Happisburgh

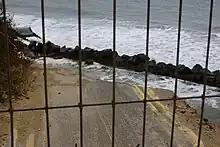
A Happisburgh road partially washed away by coastal erosion.

Land has been lost to the sea at Happisburgh for thousands of years. More recently, the names Whimpwell Street and Whimpwell Green in Happisburgh are all that remains of the ancient Happisburgh parish of Whimpwell, lost to the sea only by 1183. As an even more recent example, in 1845, a plot of Happisburgh disappeared in a single night. The coastal part of the village is subject to frequent coastal erosion: houses that in 1998 had been over from the sea now sit at the edge of a cliff and are expected to fall into the sea. Sea defences were built in 1959 to slow the erosion. Changes in government policy mean that coastal protection in Happisburgh is no longer fundable from central government. Beach Road that leads into the sea is being constantly eroded, and the houses nearest the sea were demolished in 2012 as a part of a coast management scheme. Initiatives in the town to adapt to climate change and sea level rise have included a government-funded relocation scheme for owners of threatened homes. In 2023, there were plans to move inland a car park —built with reusable materials for this purpose— that risked falling into the cliff.